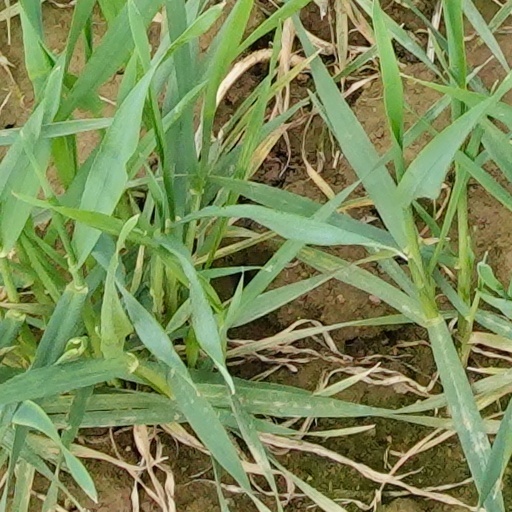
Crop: wheat